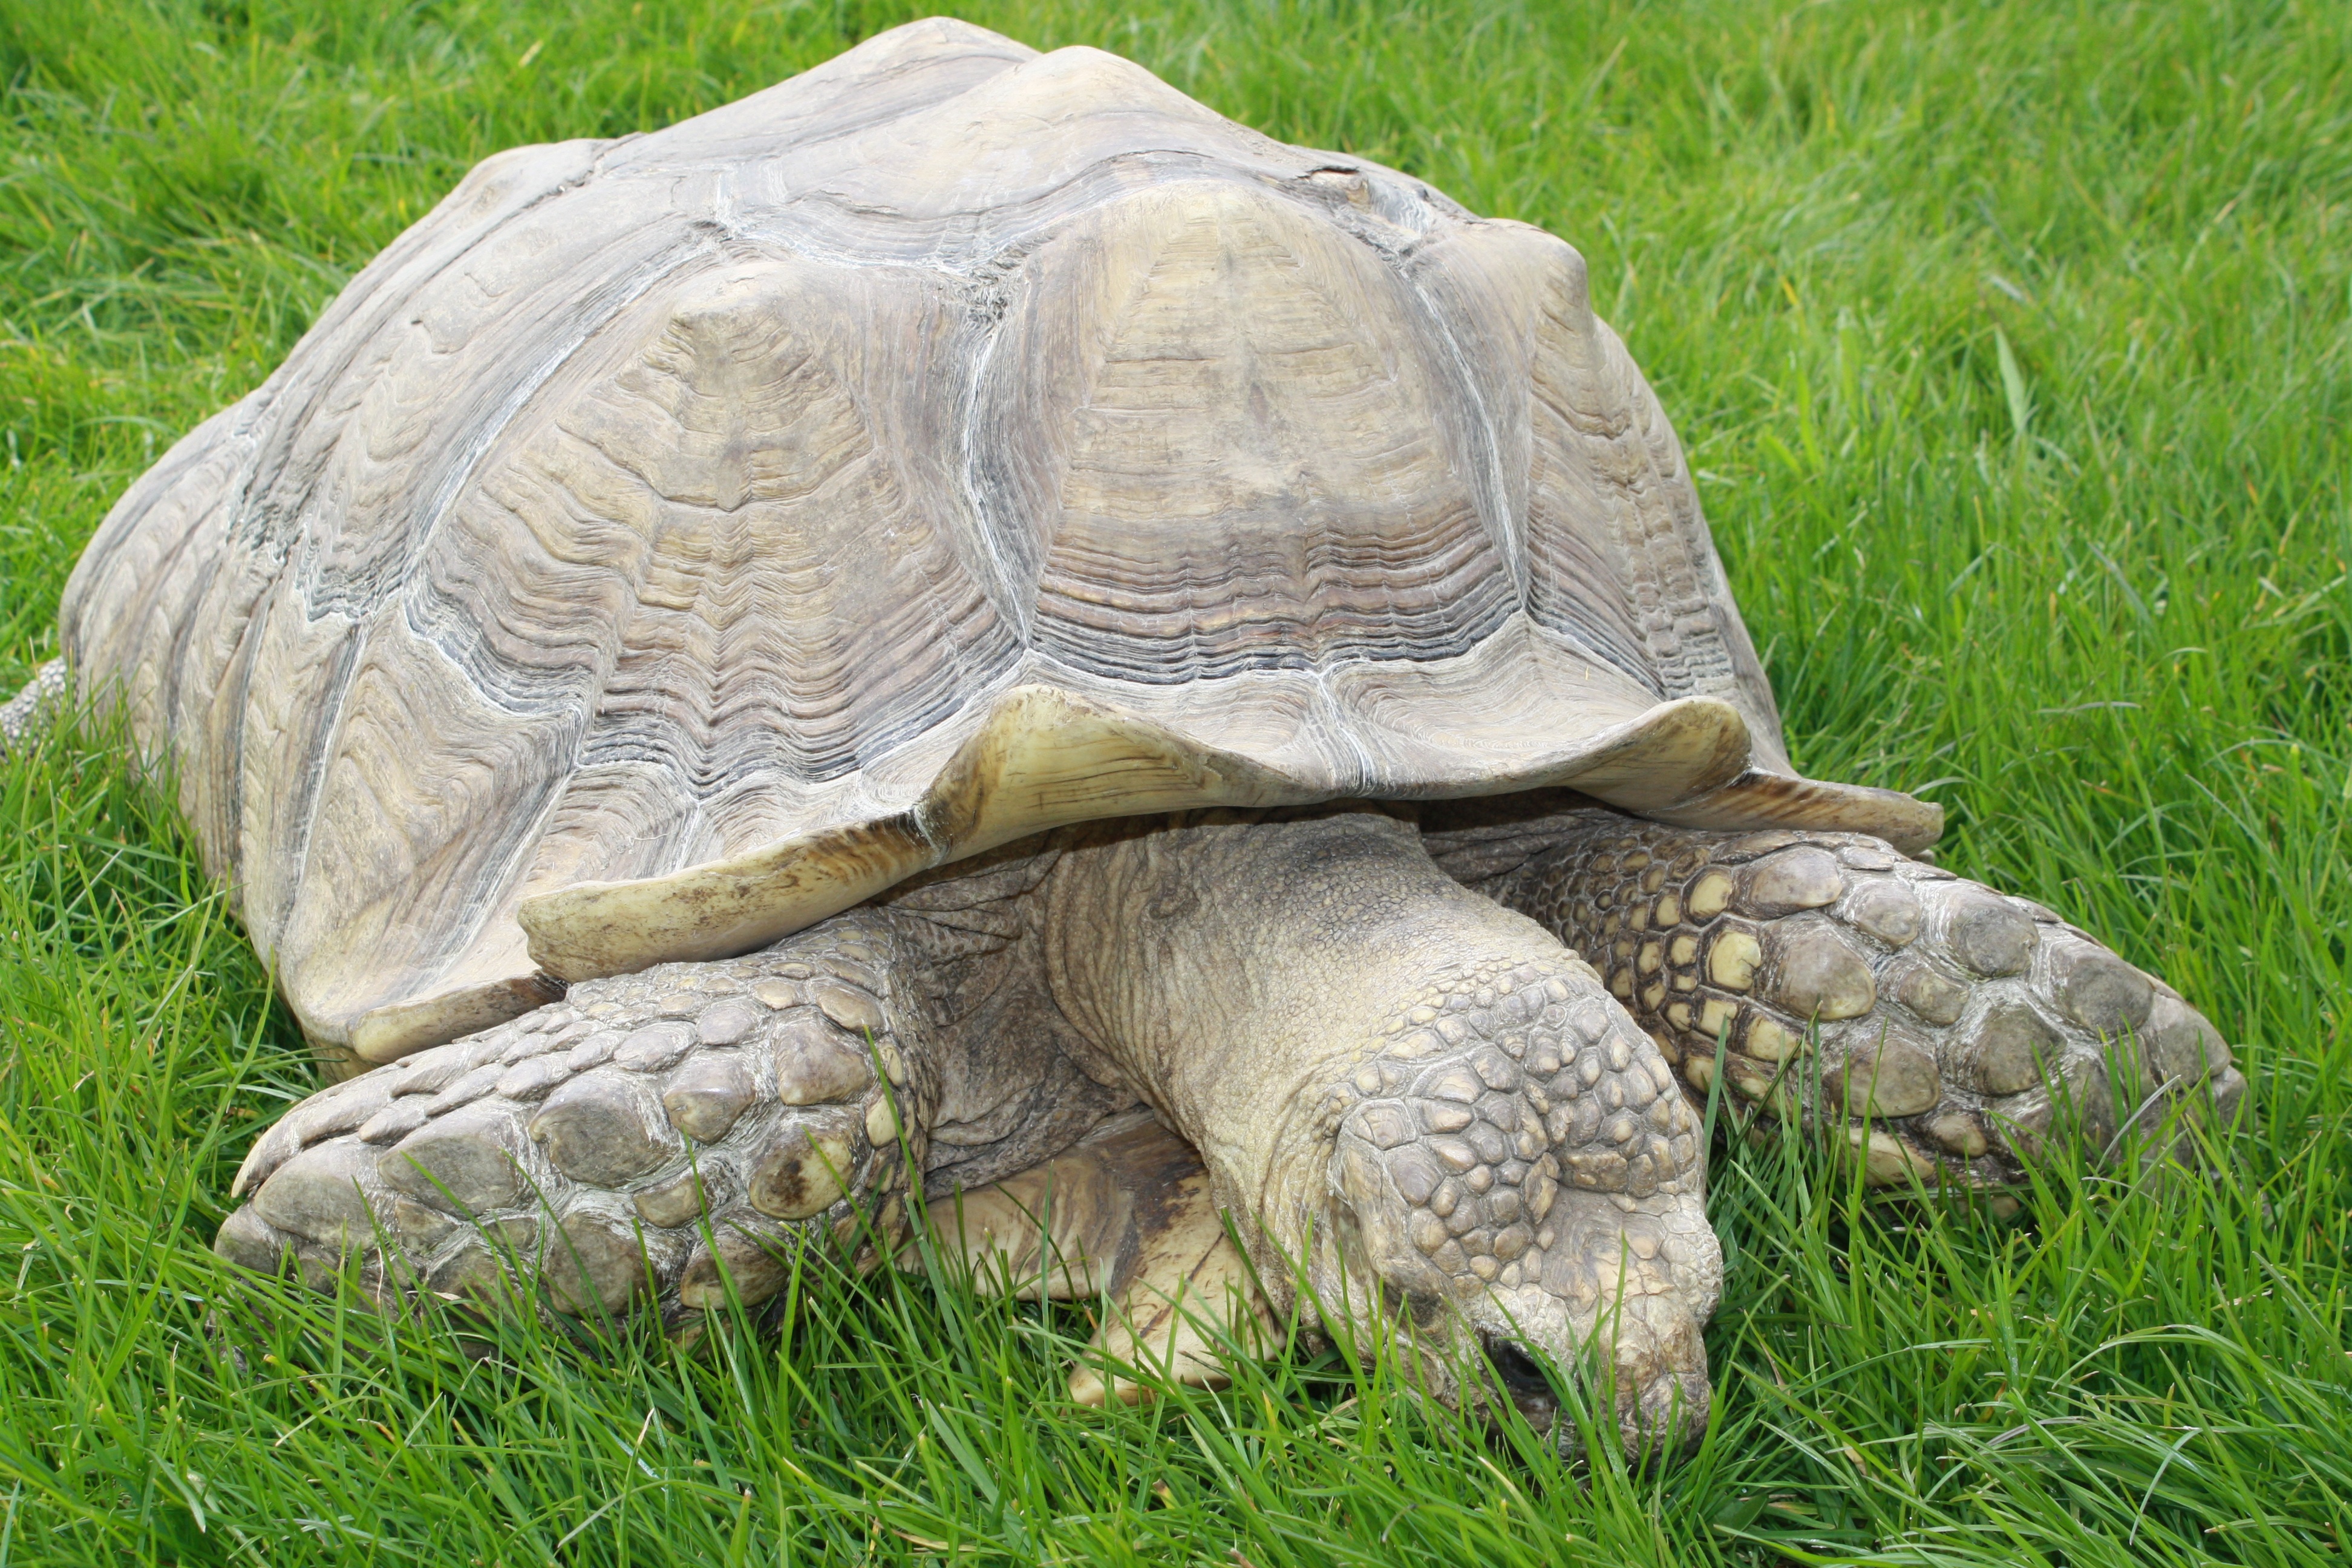
nature, wildlife, zoo, turtle, sea turtle, reptile, fauna, animals, tortoise, vertebrate, giant, loggerhead, common snapping turtle, emydidae